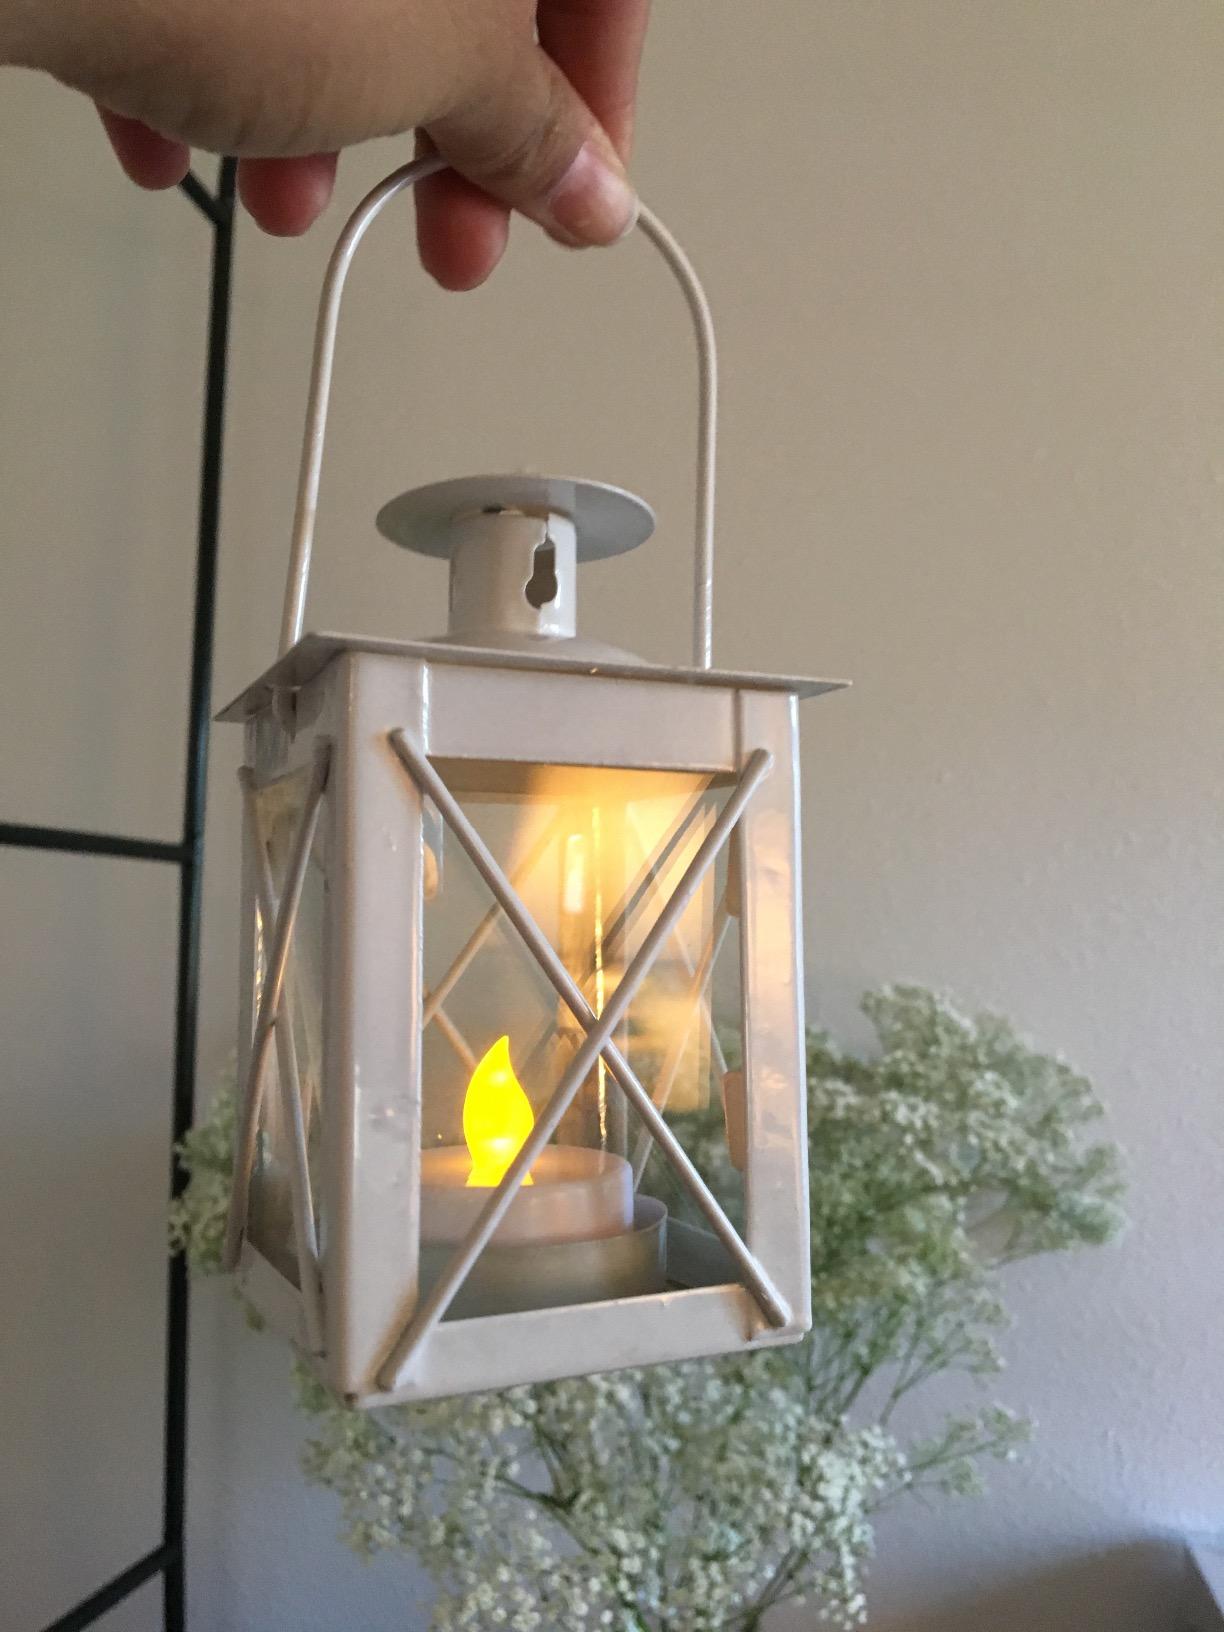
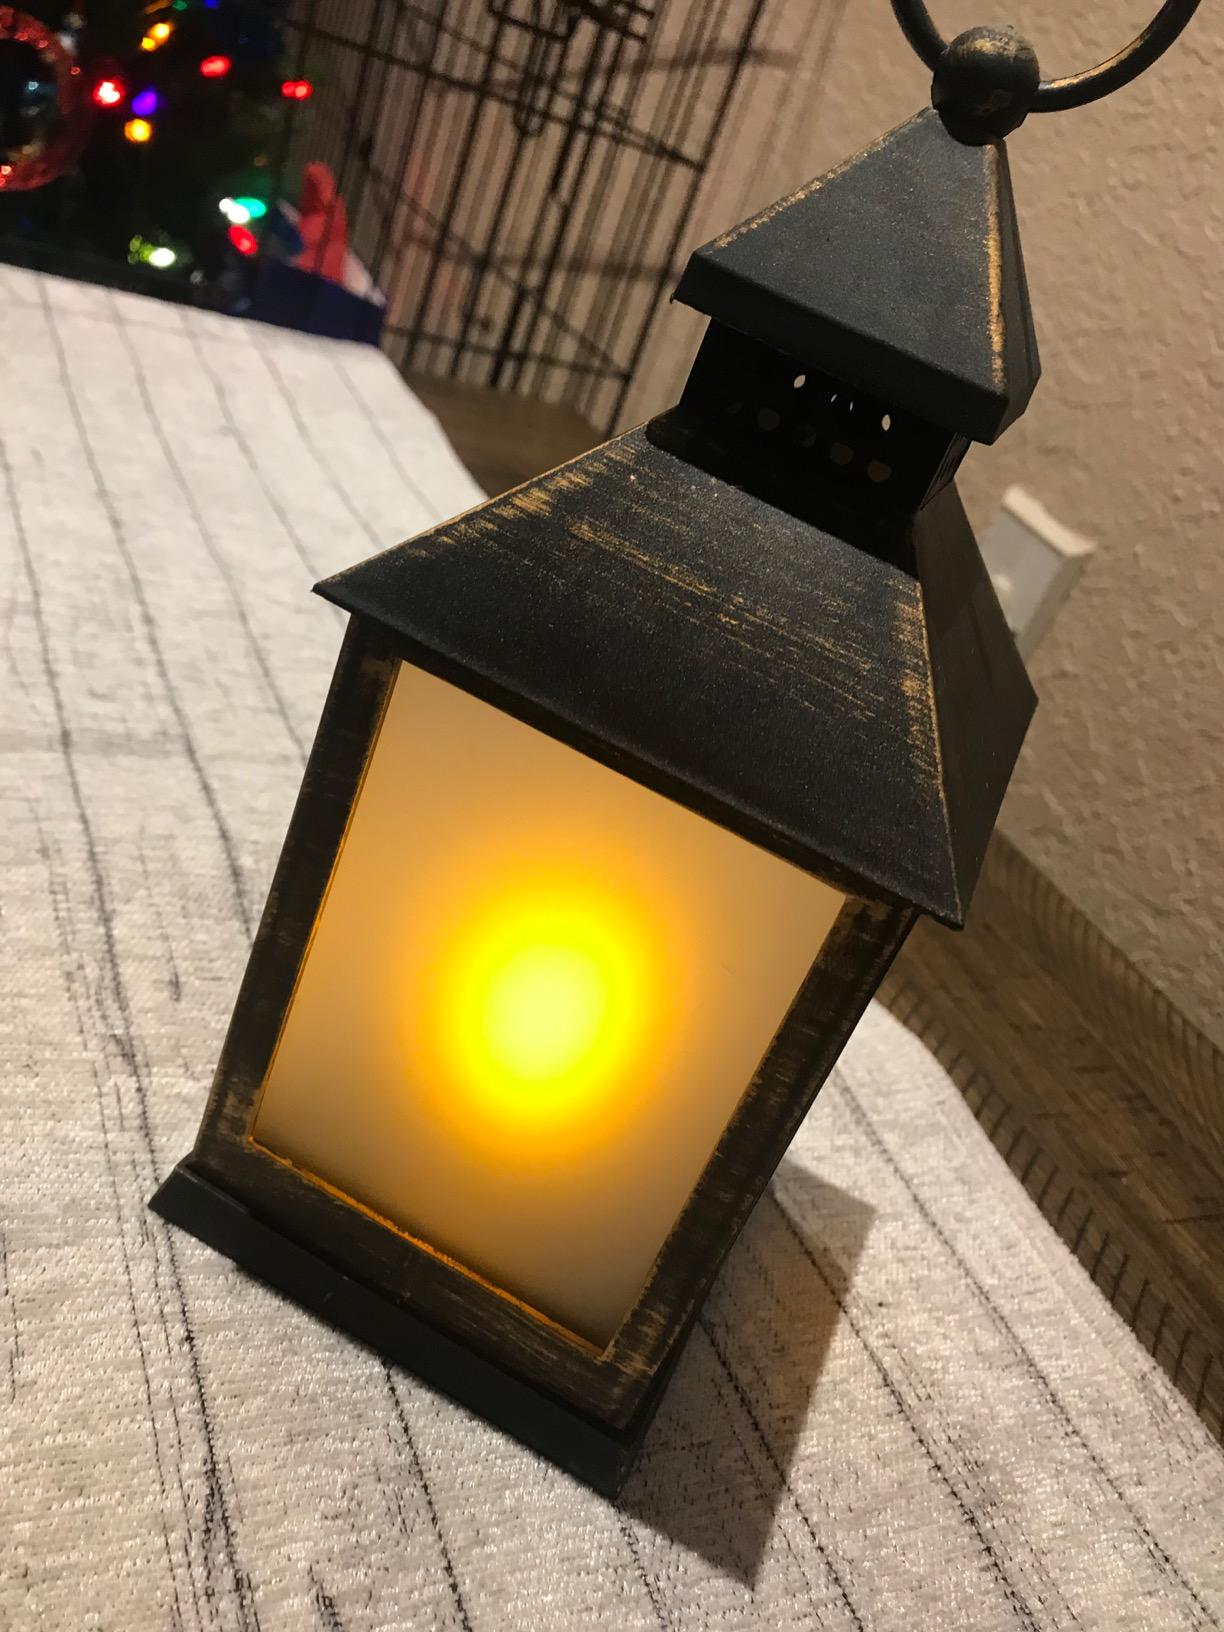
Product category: lantern
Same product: no